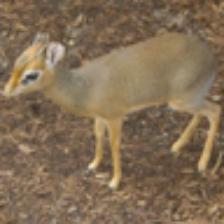
Label: NonHuman